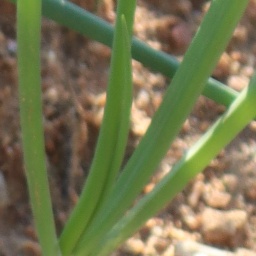
Label: healthy